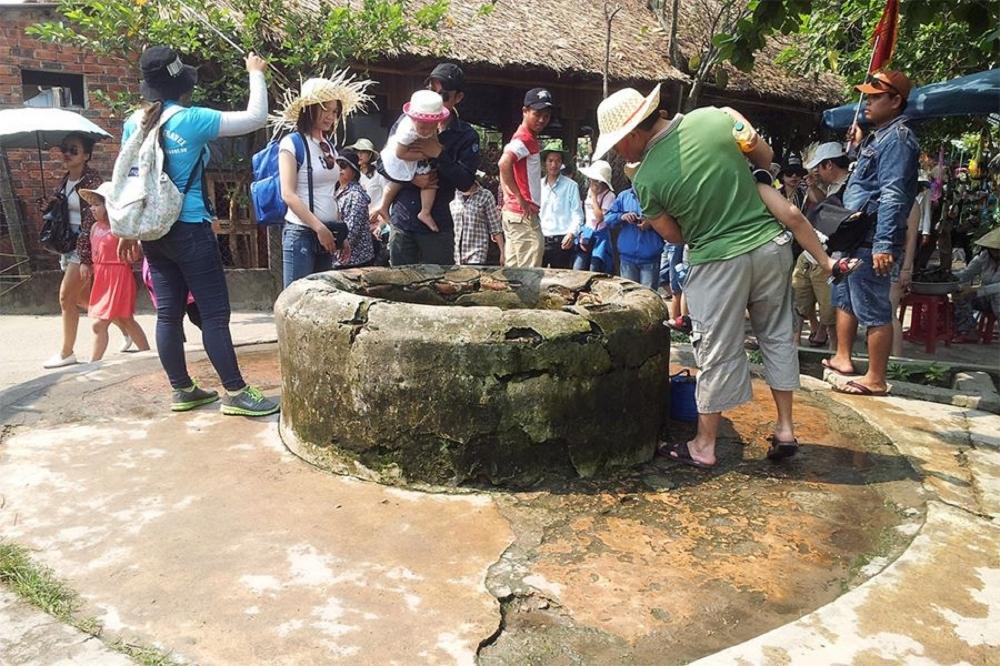
có một cái giếng xuất hiện ở trong khu vực này